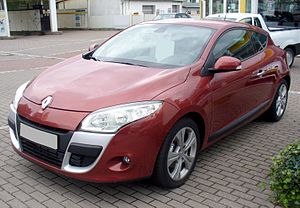
Lille mellemklassebil / Aktuelle modeller i Europa
En lille mellemklassebil er en bil som er større end en minibil, men mindre end en stor mellemklassebil.